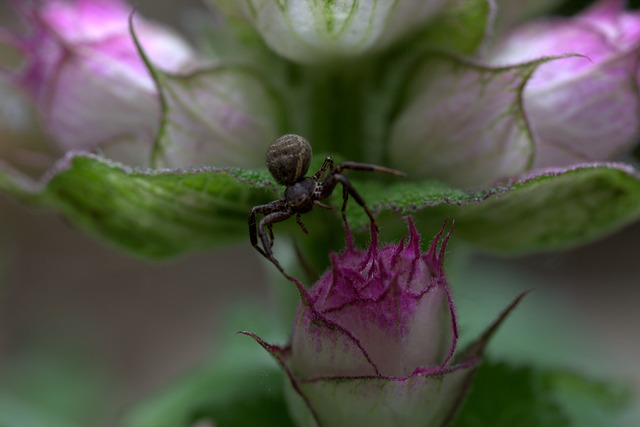
Label: ragno